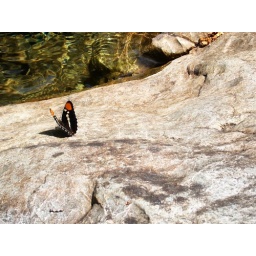
Butterfly on rock by swimming hole.